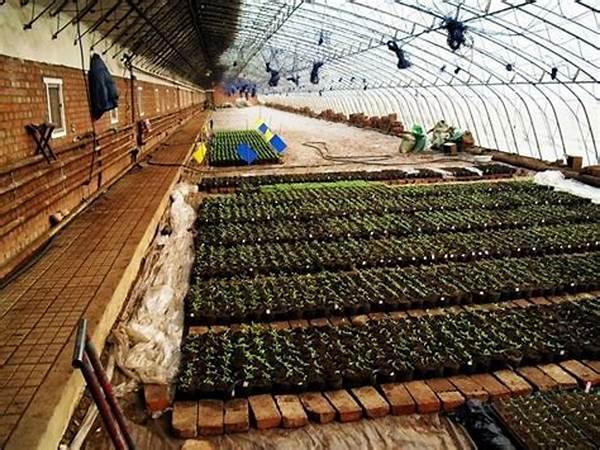
Eneo lililotengwa kwaajili ya vitalu limejengewa hema iliyofunikwa pande zote, ili kuhakikisha miche haipati mionzi mikali ya jua na kuungua mizizi kabla haijakomaa.